Conjugated system

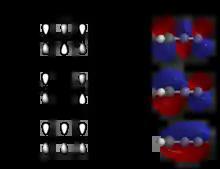
Diazomethane has a conjugated pi-system

In physical organic chemistry, a conjugated system is a system of connected p-orbitals with delocalized electrons in a molecule, which in general lowers the overall energy of the molecule and increases stability. It is conventionally represented as having alternating single and multiple bonds. Lone pairs, radicals or carbenium ions may be part of the system, which may be cyclic, acyclic, linear or mixed. The term "conjugated" was coined in 1899 by the German chemist Johannes Thiele.